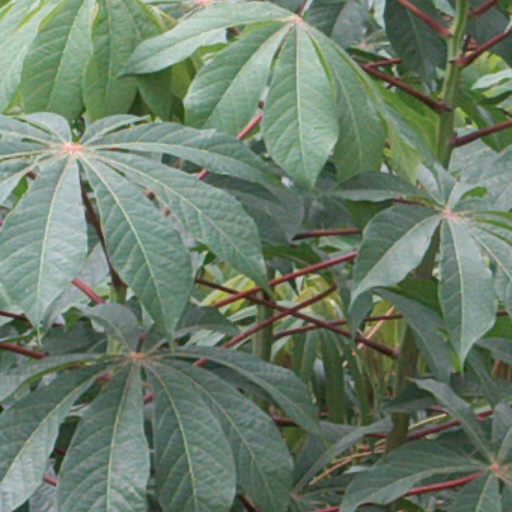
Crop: cassava